Commercial Bay (skyscraper)

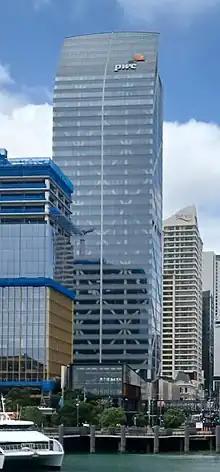
PWC Tower

The design brief for the Commercial Bay project team was to deliver an urban experience that reflects Auckland’s position in the world as a place of cultural richness, desirability, and relevance.